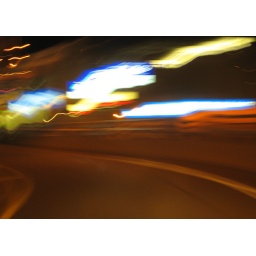
This is a time exposure, shot out the window of a car driving at night in Vancouver, B.C.